IBM Selectric

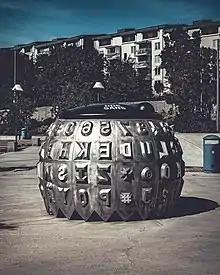
IBM Selectric typeball monument in Stockholm

IBM introduced the IBM Wheelwriter in 1984 as a successor to the Selectric. The Wheelwriter featured a replaceable daisy wheel cartridge, had electronic memory, and offered many word processing features.